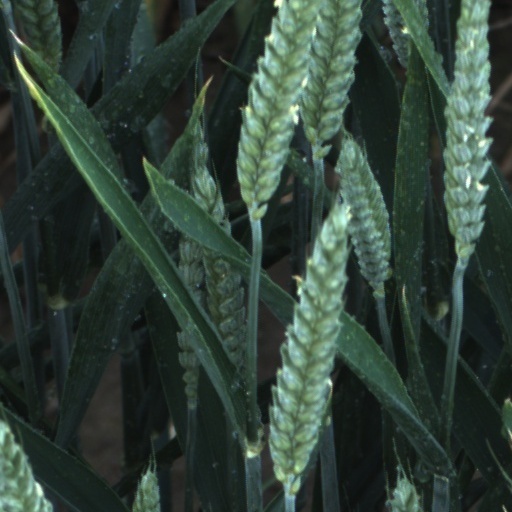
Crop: wheat